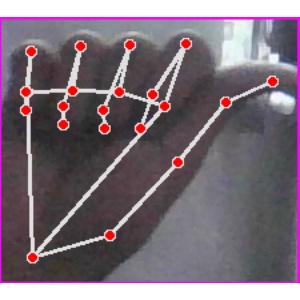
अक्षर: छ